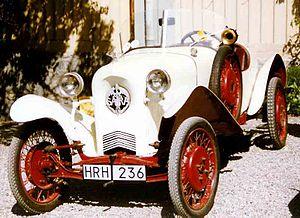
La Société des Automobiles à Refroidissement par Air est un constructeur automobile français, qui commença à produire des cyclecars de qualité dès 1922 dans son usine de Courbevoie. Sa particularité était son moteur de 1 100 cm³ à quatre cylindres en ligne refroidi par air.